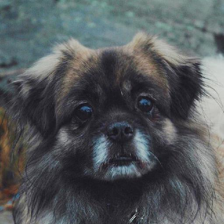
Label: animals